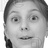
Emotion: surprise